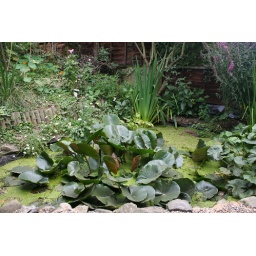
We have a permanent problem with duck weed. And the water lily is trying to take over the world.